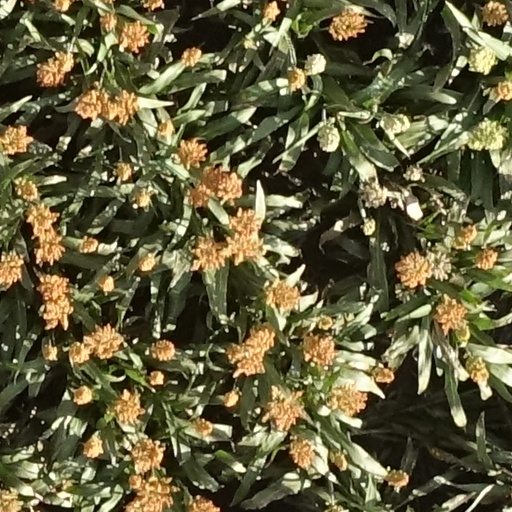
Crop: sorghum